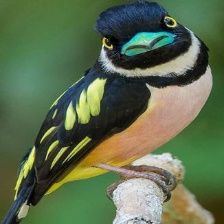
Species: BLACK AND YELLOW BROADBILL
Scientific name: EURYLAIMUS OCHROMALUS